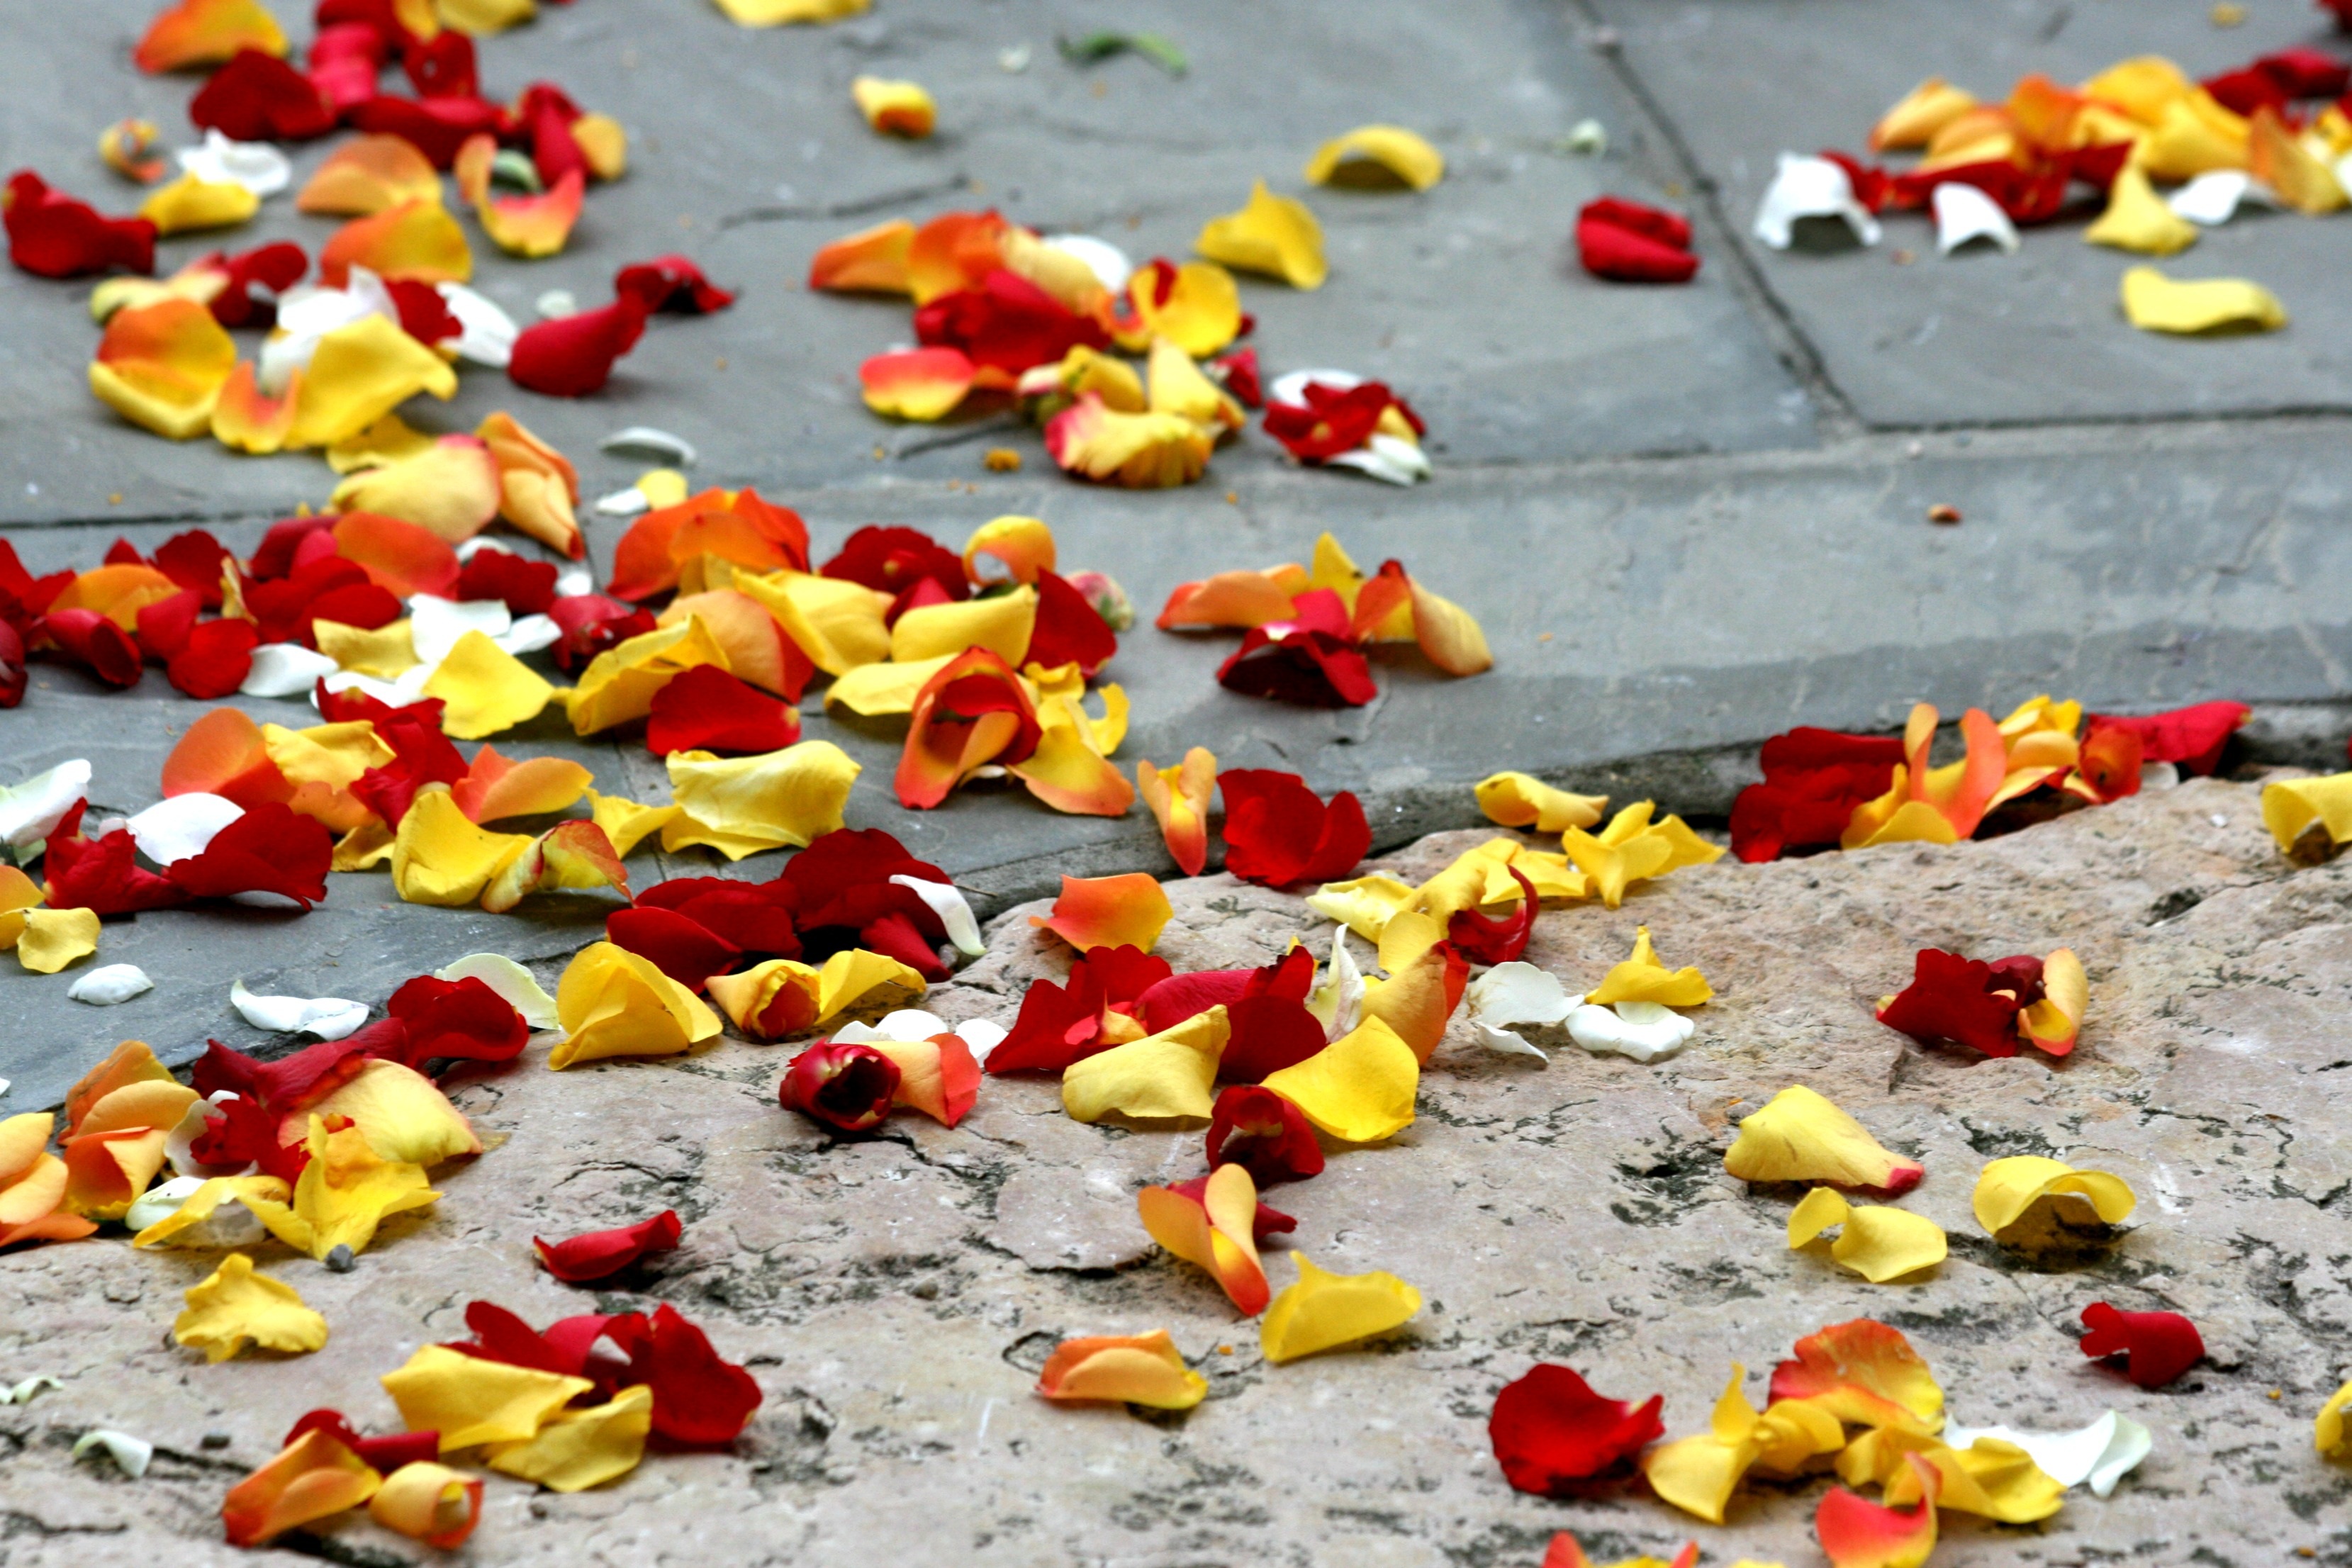
blossom, plant, leaf, flower, petal, floral, love, red, color, autumn, romance, romantic, yellow, wedding, roses, leaves, valentine, red roses